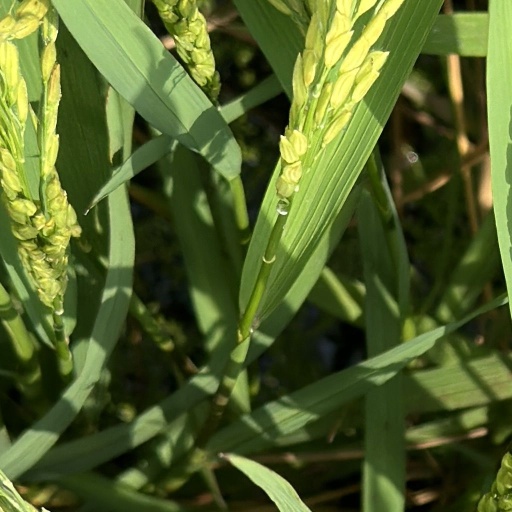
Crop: rice